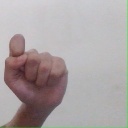
अक्षर: घ